Édouard-Alfred Martel

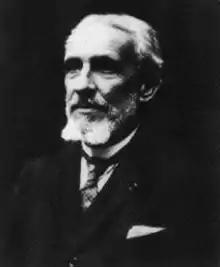

Édouard-Alfred Martel (1 July 1859, Pontoise, Val-d'Oise – 3 June 1938, Montbrison), the 'father of modern speleology', was a world pioneer of cave exploration, study, and documentation. Martel explored thousands of caves in his native France and many other countries, popularised the pursuit of cave exploration, introduced the concept of speleology as a distinct area of scientific study, maintained an extensive archive, and in 1895 founded , the first organisation devoted to cave science in the world.